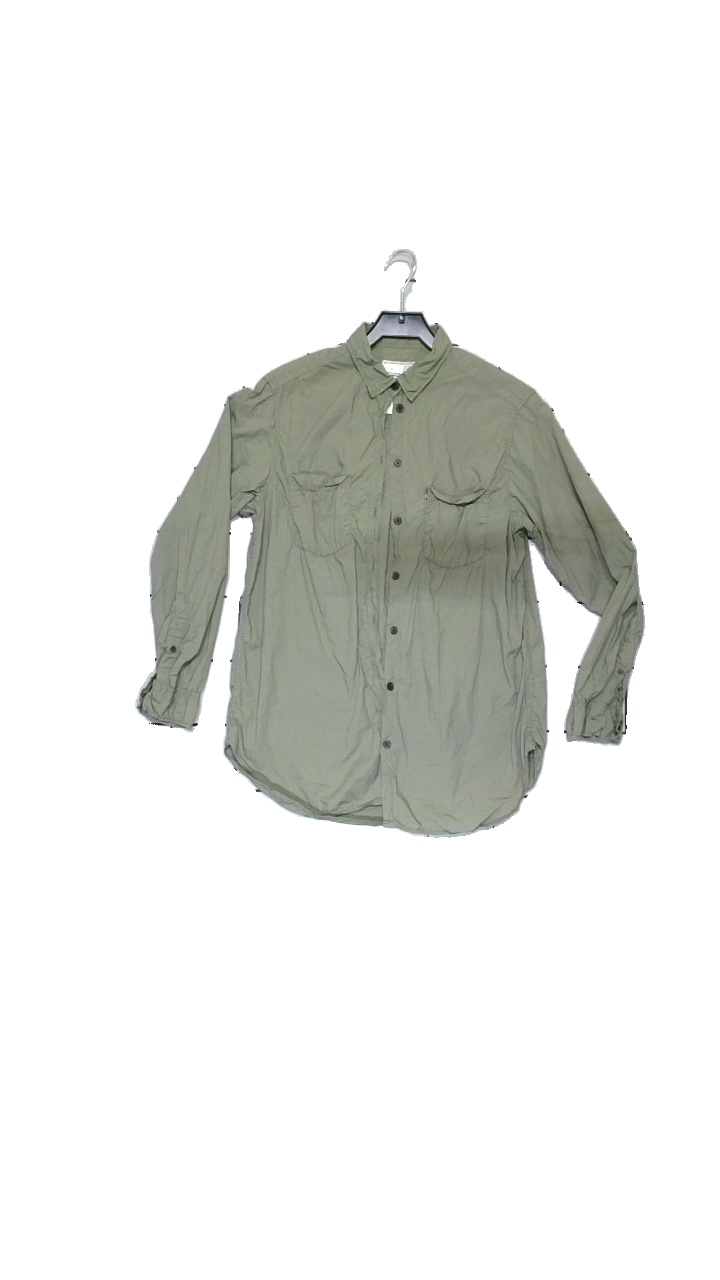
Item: Shirt (Ladies)
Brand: Lexington
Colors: Green
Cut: Regular
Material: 100% cotton
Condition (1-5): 4
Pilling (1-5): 5
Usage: Reuse
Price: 100-150